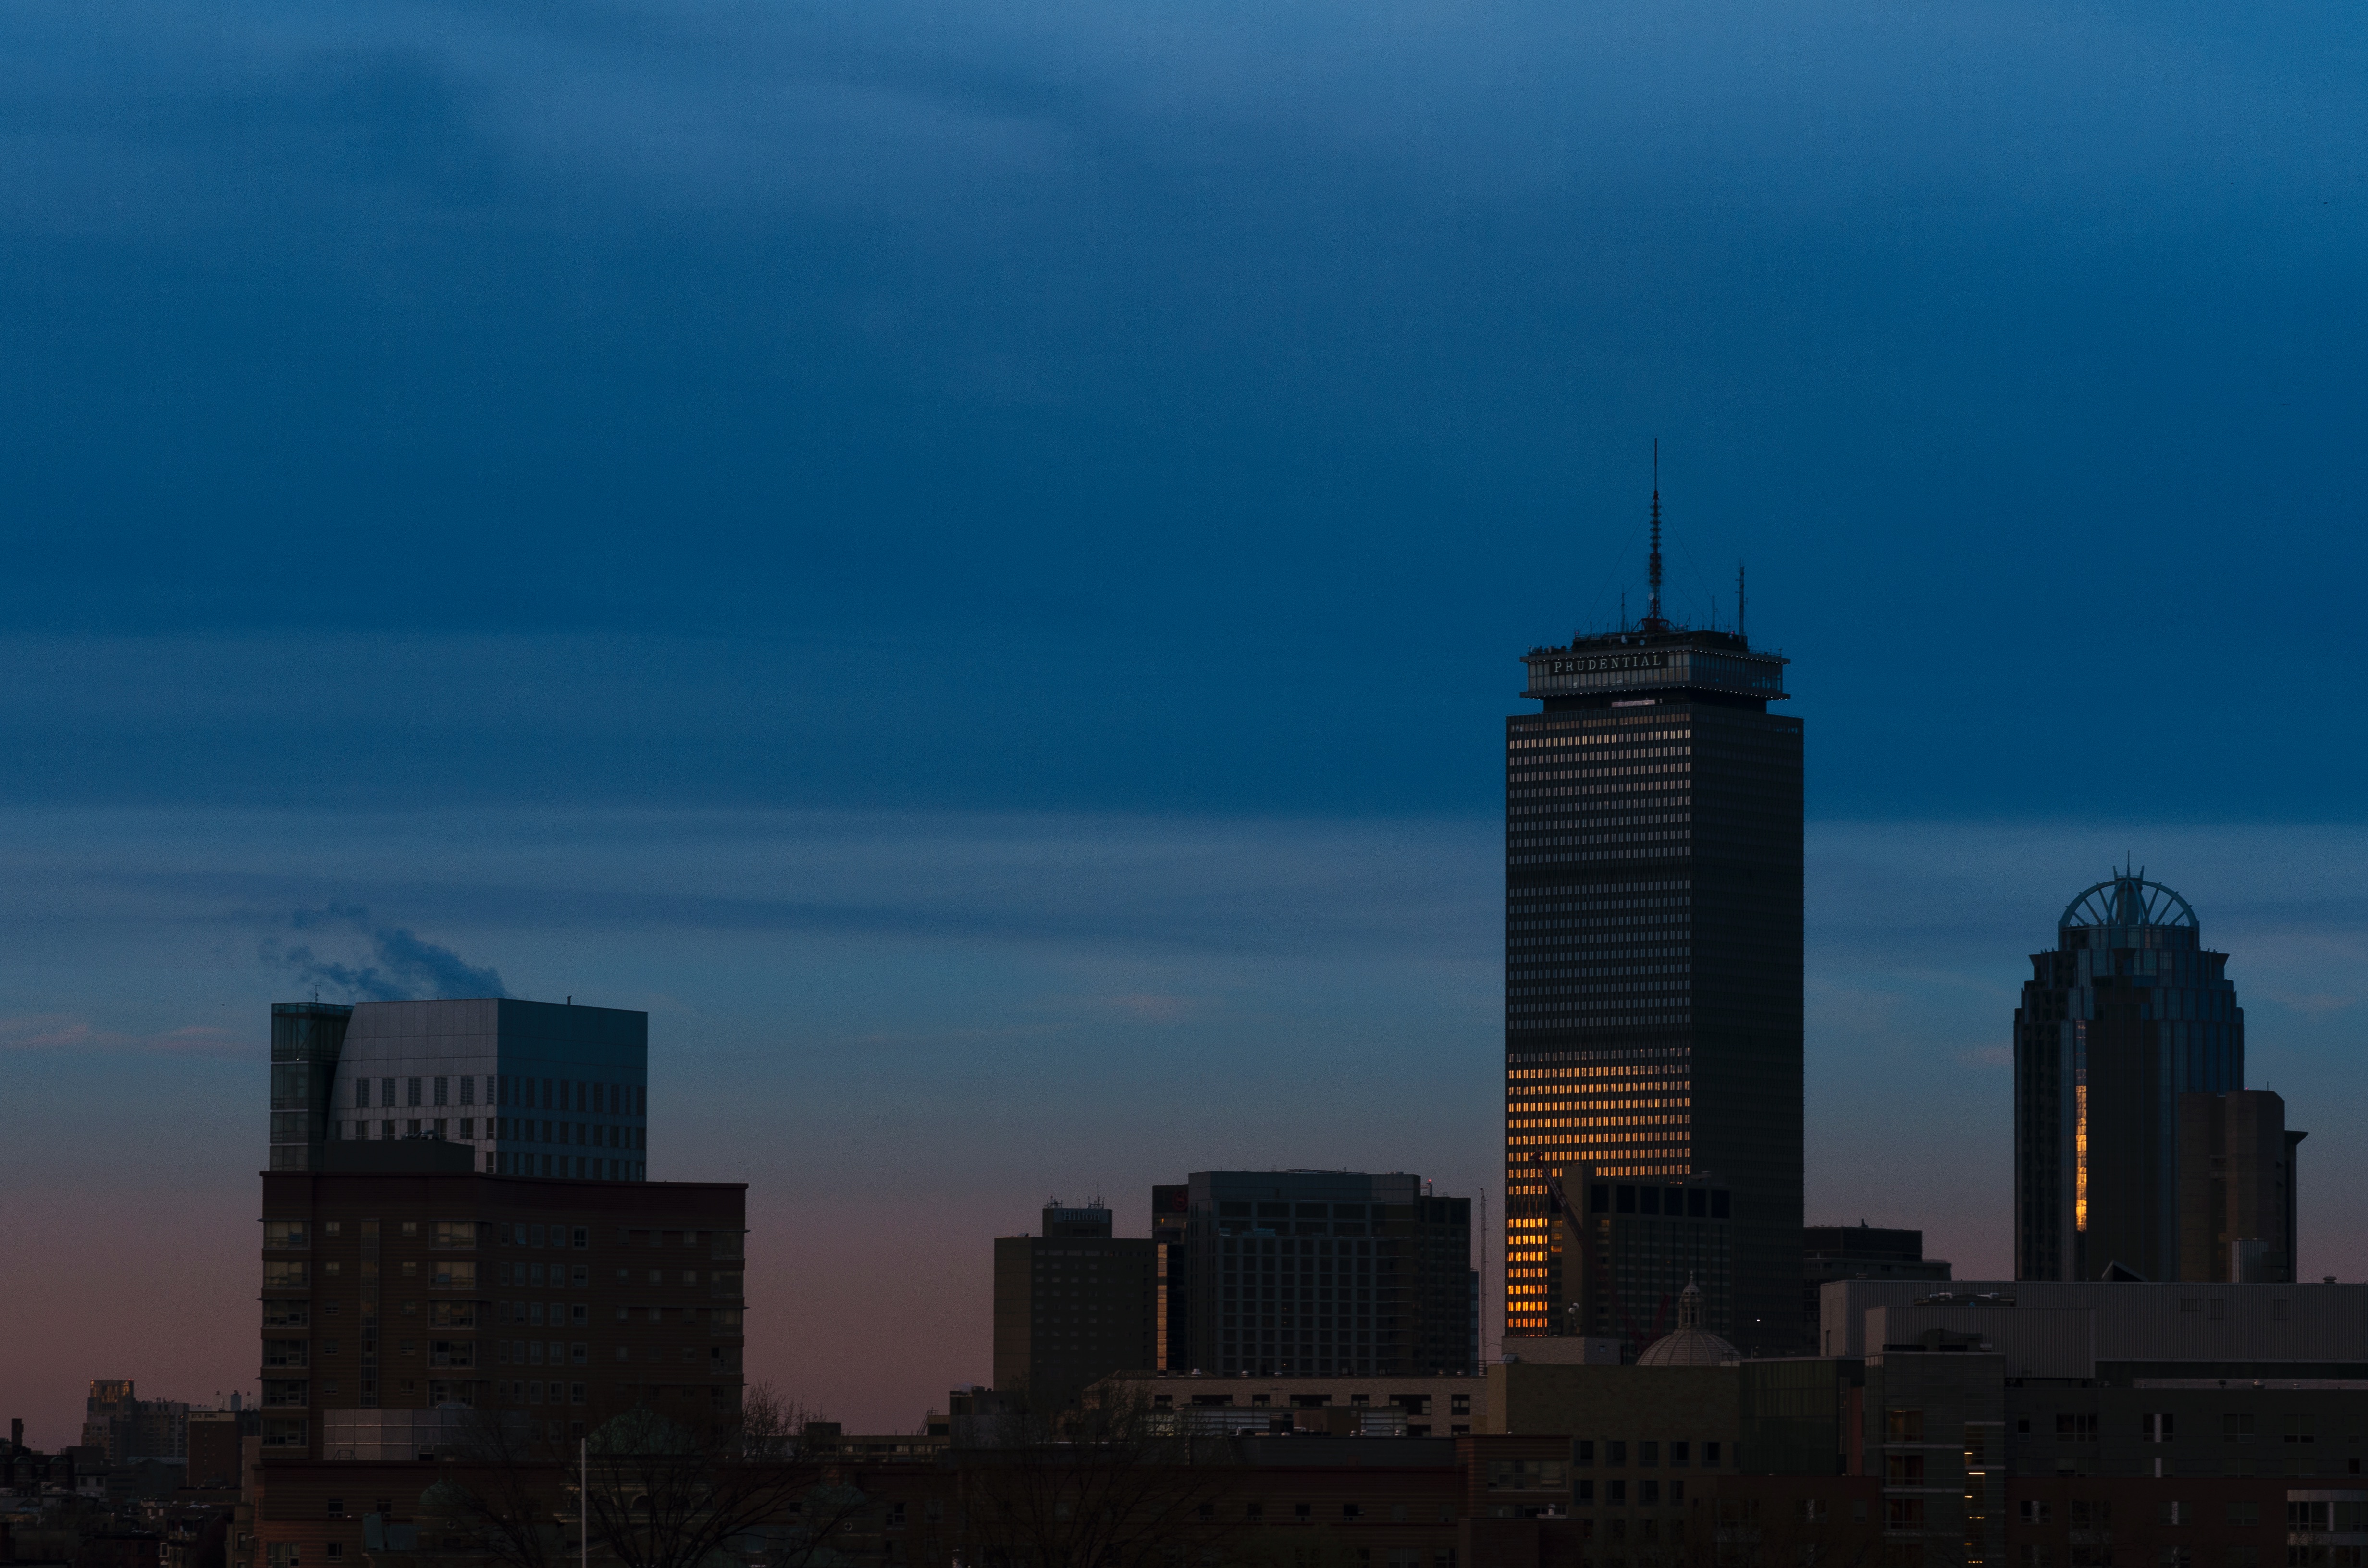
horizon, cloud, sky, sunset, skyline, night, morning, dawn, city, skyscraper, cityscape, downtown, dusk, evening, reflection, tower, landmark, tower block, metropolis, urban area, atmospheric phenomenon, human settlement, atmosphere of earth, metropolitan area